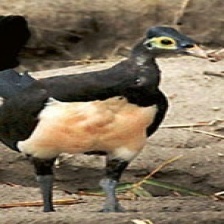
Species: MALEO
Scientific name: MACROCEPHALON MALEO